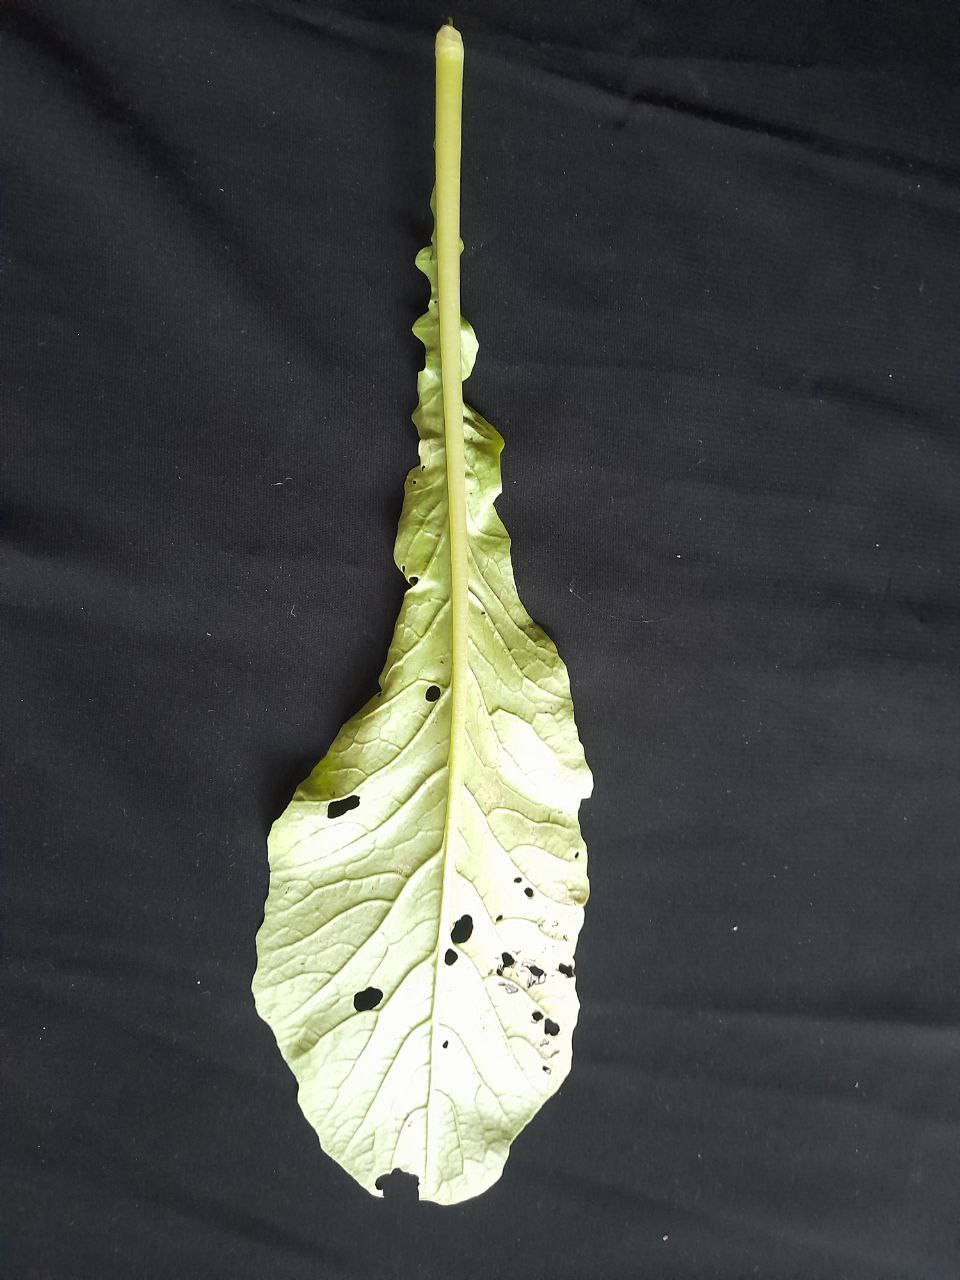
Label: flea beetle